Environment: real
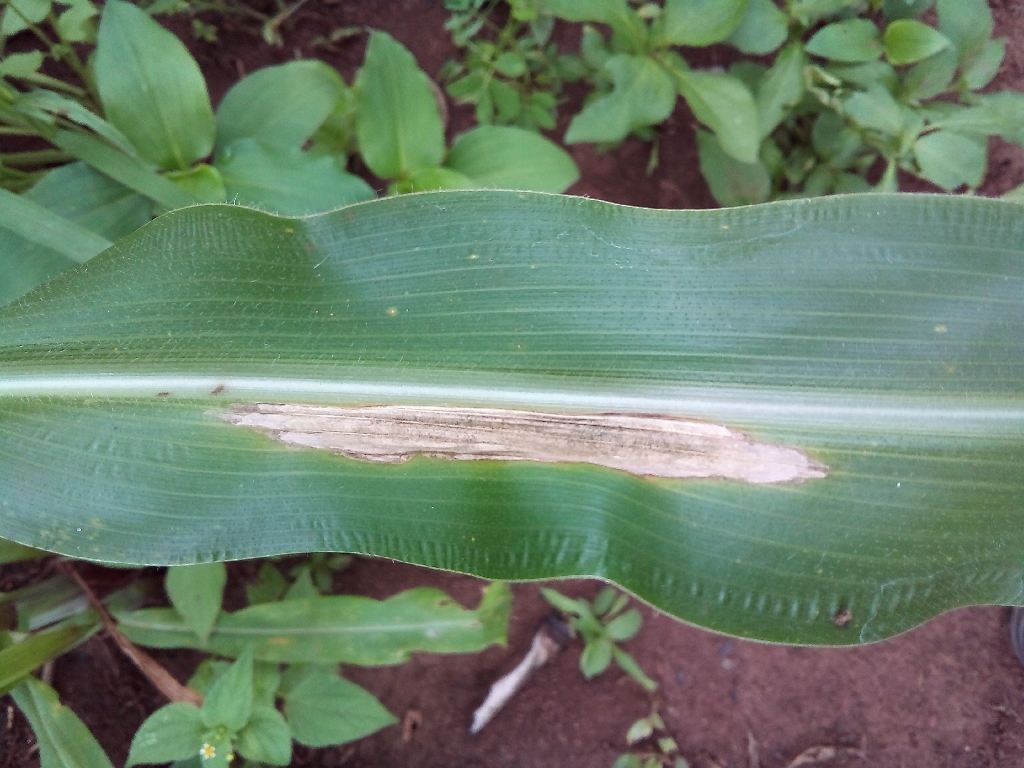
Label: northern_corn_leaf_blight